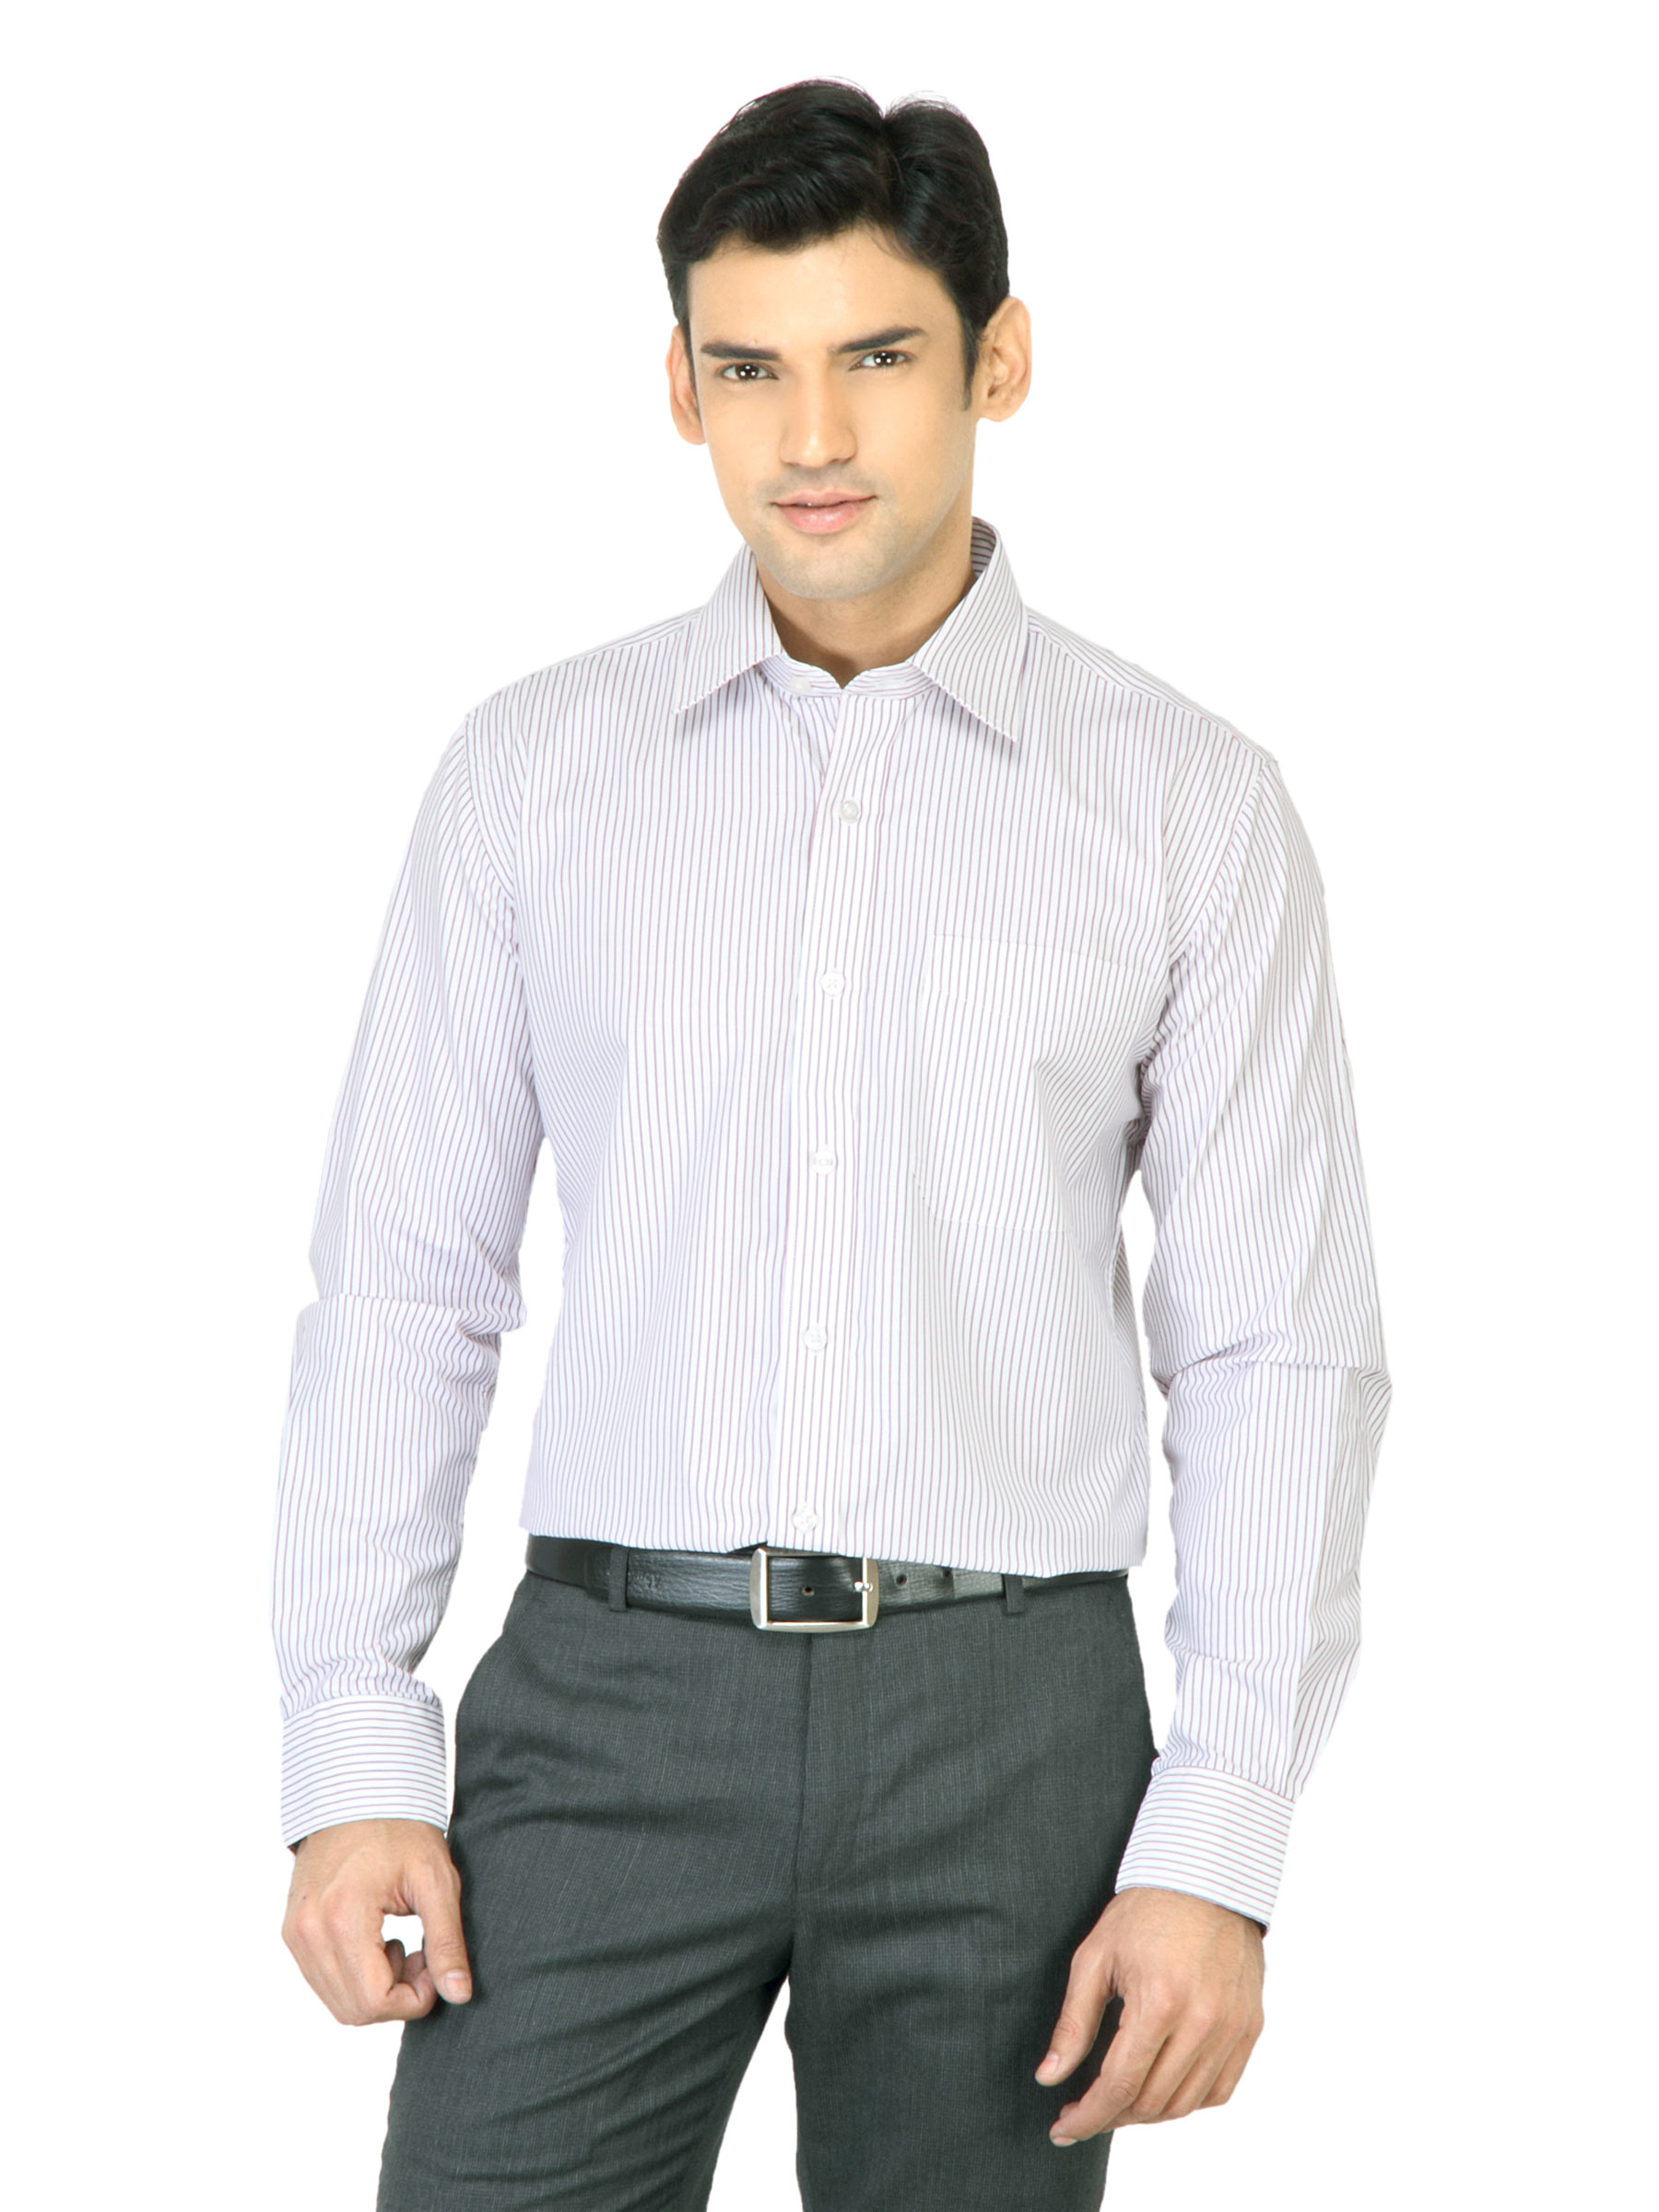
Mark Taylor Men Blue & Red Striped White Shirt
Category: Apparel / Topwear / Shirts
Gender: Men
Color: White
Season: Fall 2011
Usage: Casual